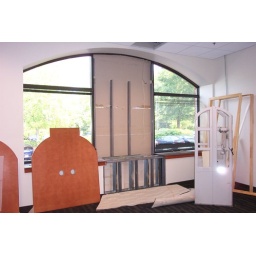
This window in the new addition was the entrance to the law library for one year.